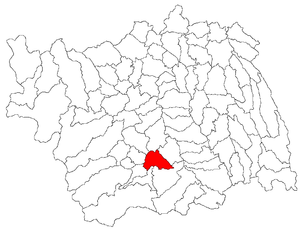
Onești est une municipalité en Moldavie roumaine, dans le județ de Bacău. Elle est connue pour être la ville natale de Nadia Comăneci.